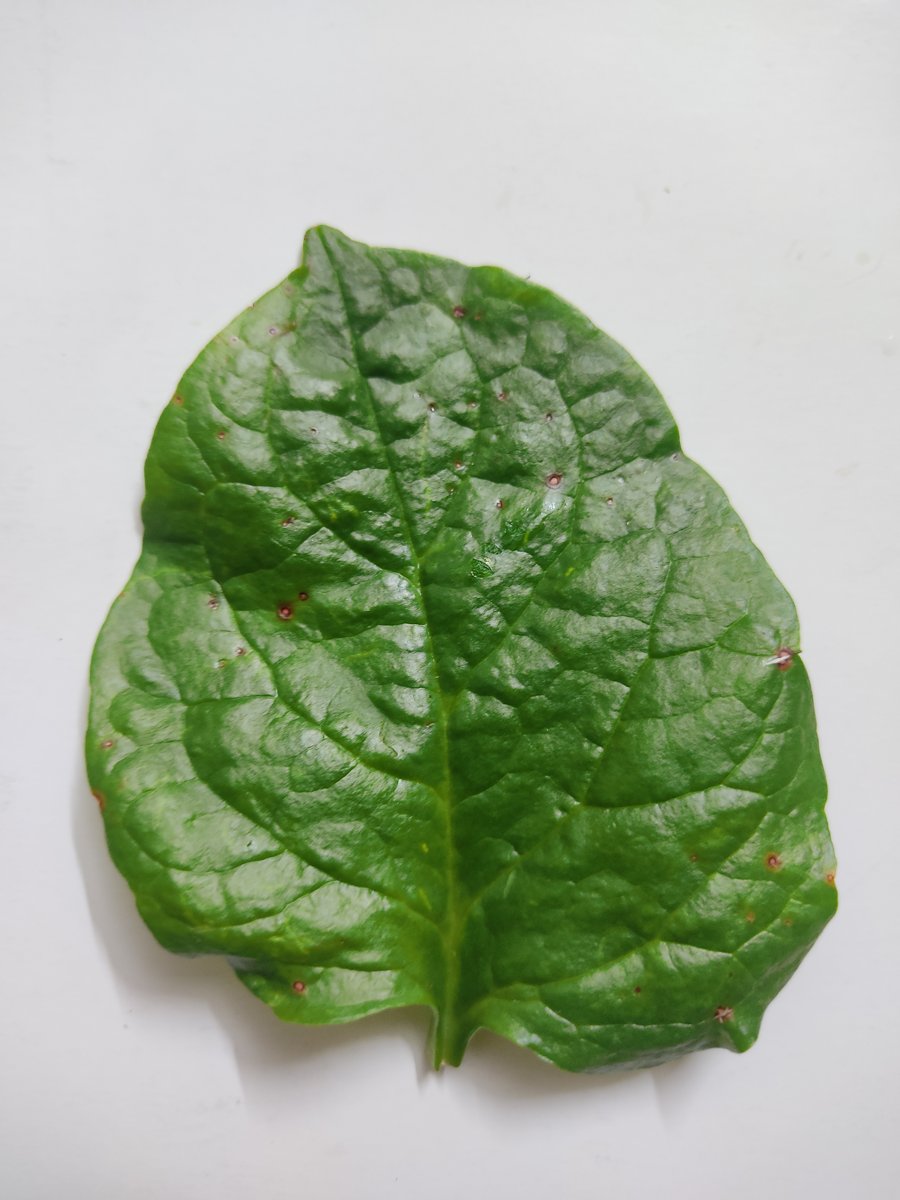
Label: Bacterial-Spot